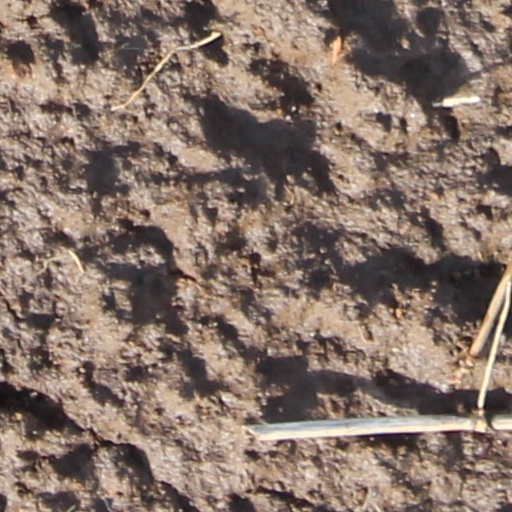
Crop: wheat